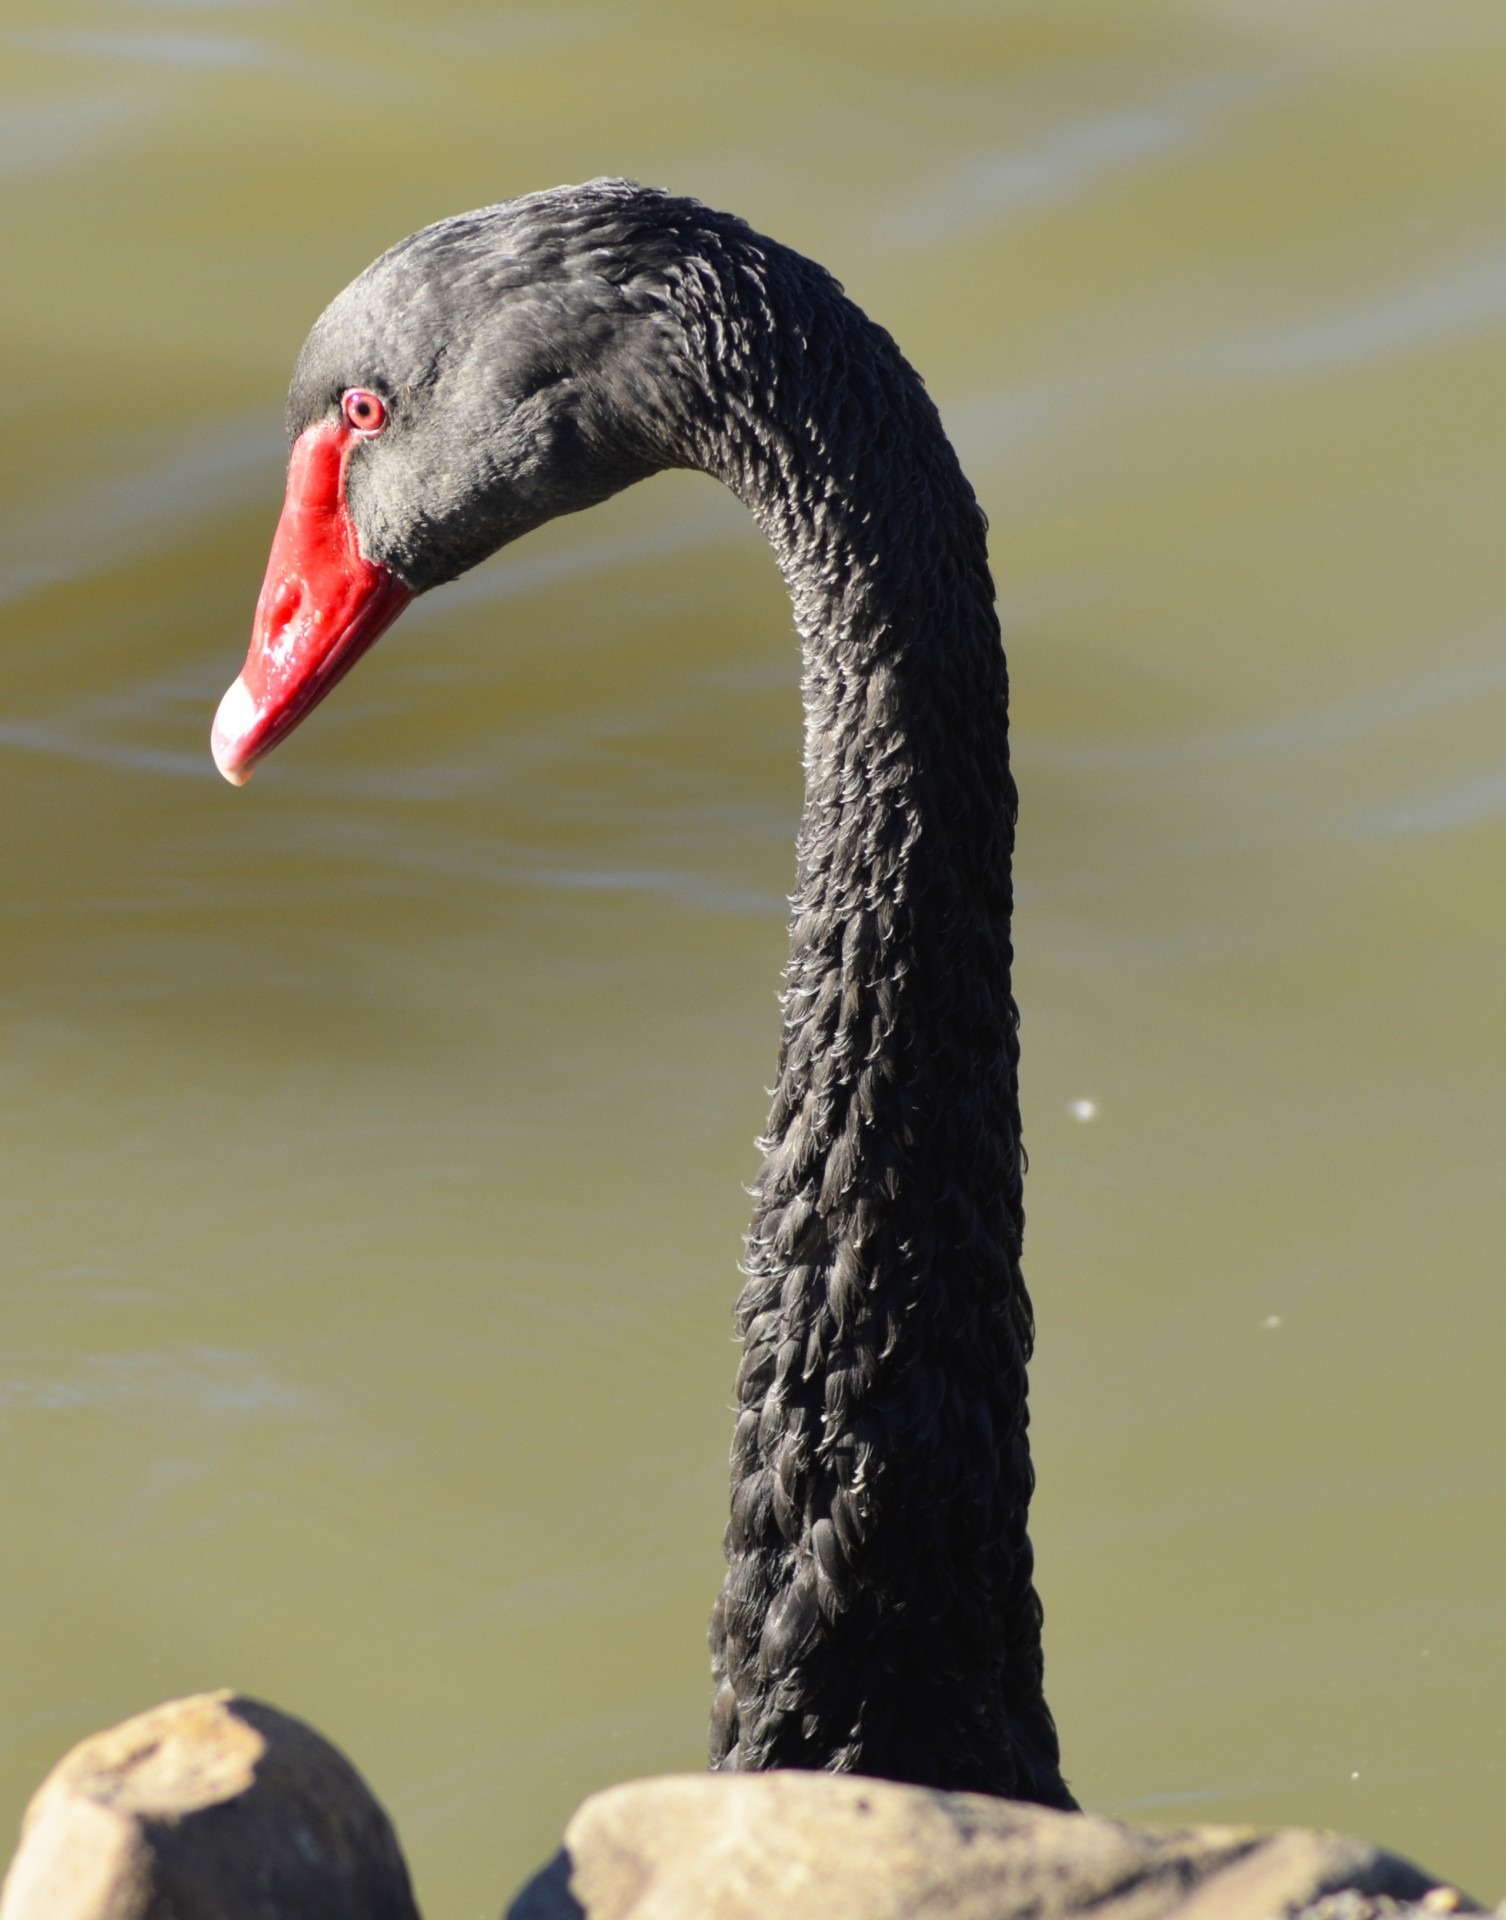
outdoor, bird, wing, animal, coastline, pond, standing, beak, feather, fowl, avian, fauna, poultry, close up, swan, neck, goose, geese, wetland, vertebrate, resting, waterfowl, water bird, wildfowl, migratory, migrate, gosling, gander, black swan, ducks geese and swans